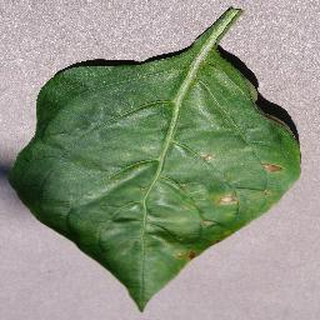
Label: bell_pepper_bacterial_spot